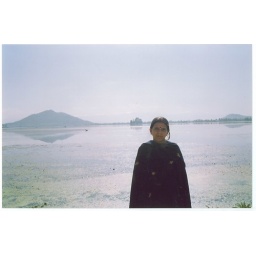
ruchi with shankaracharya hill mirrored in dall lake